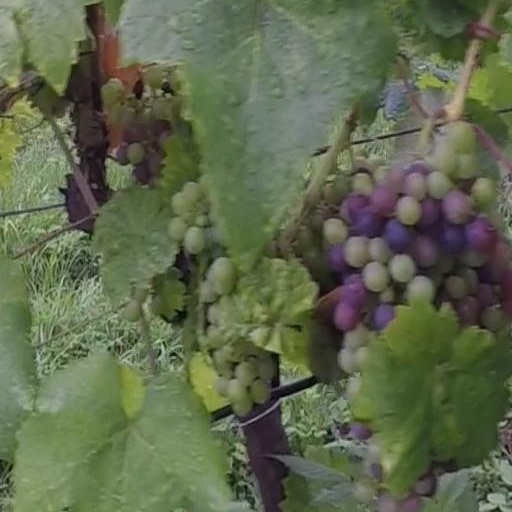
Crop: grape